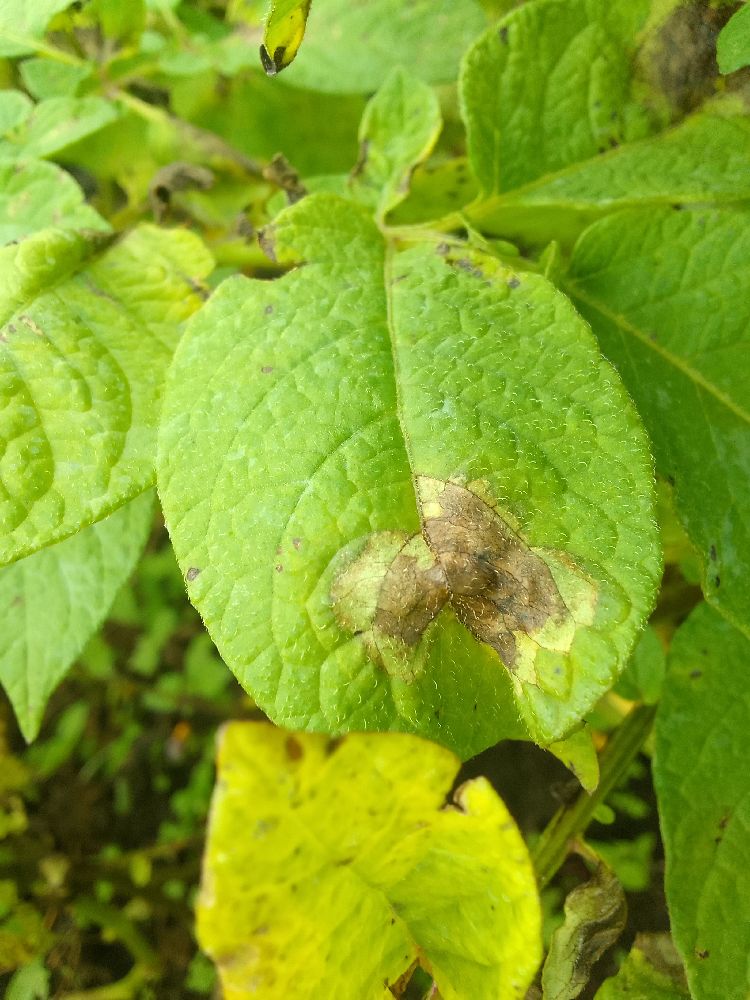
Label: Late blight